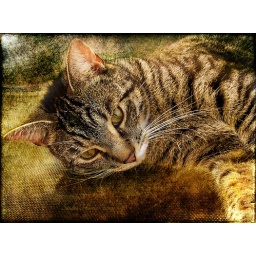
Happy furry Friday ! My brother's cat Leo with, appropriately enough, a texture by CatHairStudios and two from SkeletalMess.